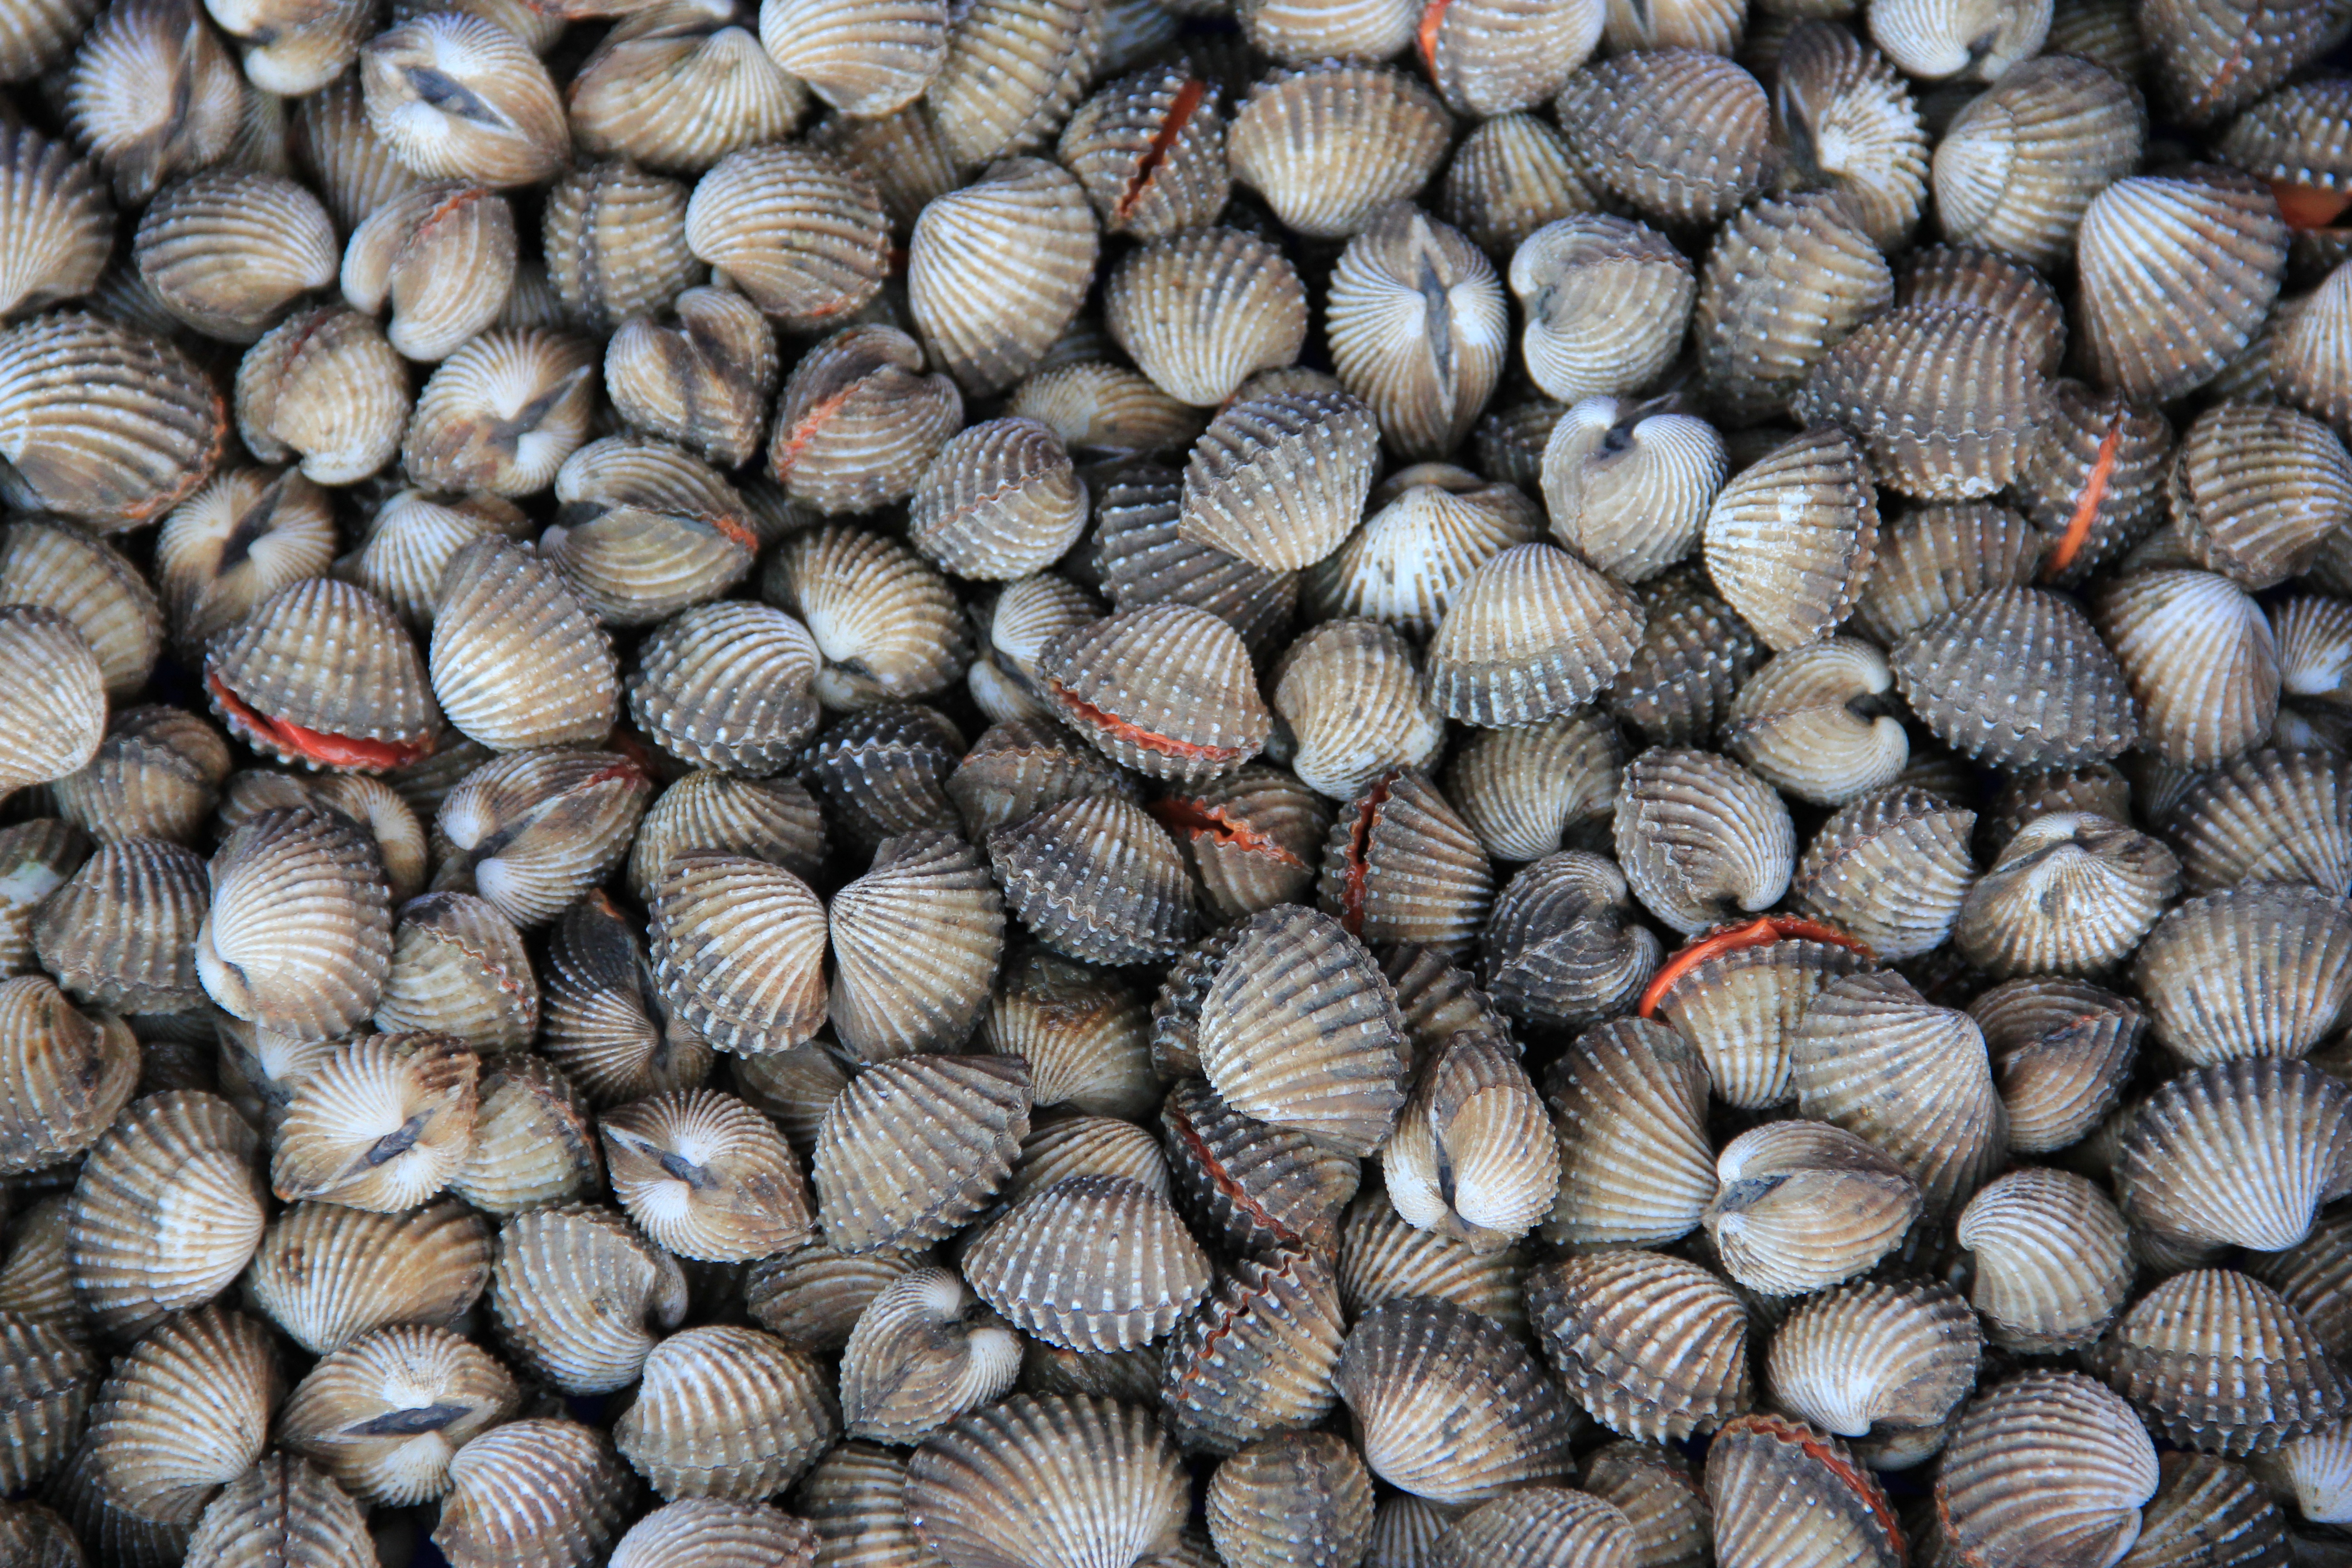
seafood, thailand, clam, scallop, cockles, cockle, molluscs, clams oysters mussels and scallops, animal source foods, rayong